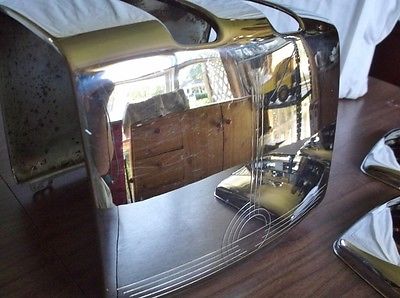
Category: toaster